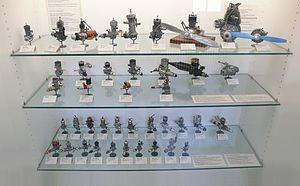
Un moteur à bougie de préchauffage, ou moteur à préchauffage, est un type de petit moteur à combustion interne généralement utilisé dans les modèles réduits d' aéronefs, de modèles réduits de voitures et d'applications similaires. L'allumage est accompli par une combinaison de chauffage par compression, de chauffage à partir d'une bougie de préchauffage et de l'effet catalytique du platine dans la bougie de préchauffage sur le méthanol dans le carburant.